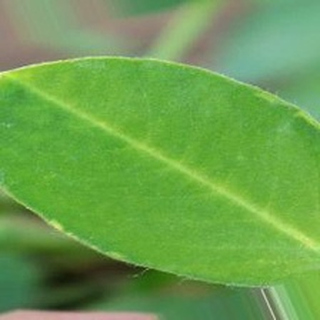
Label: healthy_groundnut